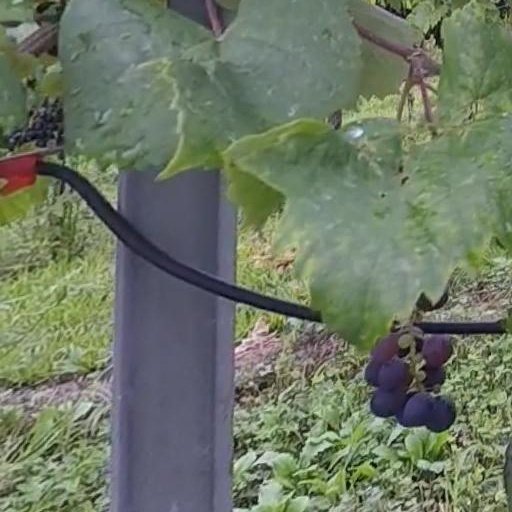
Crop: grape